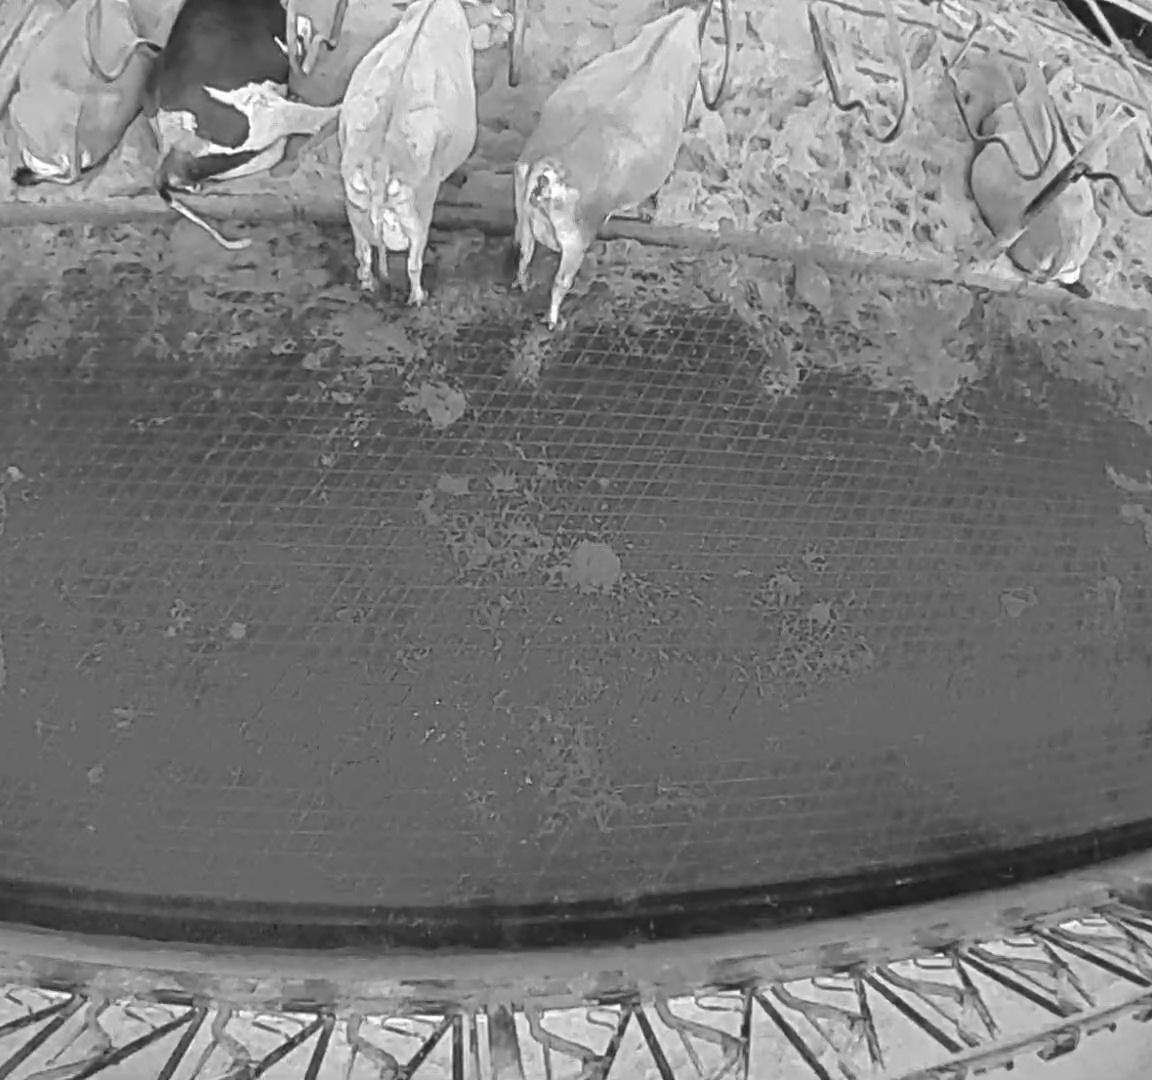
Number of cows: 5